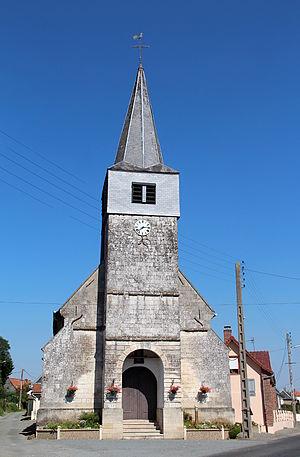
Le Ponchel (Pas-de-Calais) - France, l'église du village.
Le Ponchel est une commune française située dans le département du Pas-de-Calais en région Hauts-de-France.